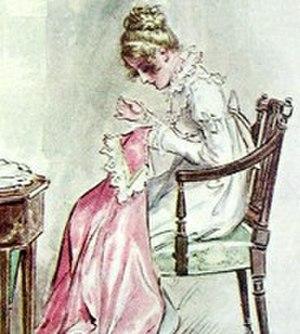
Portrait de Fanny en train de coudre, détail de l'illustration pour le chapitre 18 de Mansfield Park, de Jane Austen.
Fanny Price est un personnage créé par la femme de lettres britannique Jane Austen. Figure centrale du roman Mansfield Park, publié en 1814, elle est un personnage paradoxal qui ne présente que peu des traits de caractères qu'on attend en général d'une héroïne de roman et que possèdent, à divers degrés, les figures de femmes créées auparavant par Jane Austen : de l'esprit, de l'audace, de l'énergie. Au contraire, elle est frêle, timide, silencieuse, vulnérable, ce qui ne l'empêche pas de montrer, sous sa douceur et sa docilité, de la détermination et un constant refus des compromissions. Issue d'une famille pauvre et élevée par de riches parents qui lui font parfois inconsciemment sentir qu'ils l'ont accueillie par charité, elle se montre reconnaissante de toute marque d'affection à son égard. Persuadée de sa propre insignifiance, elle accepte sa situation subalterne sans se révolter, même si elle en souffre, et se contraint à l'humilité. Et elle triomphe finalement des épreuves sans vraiment agir et sans jamais faire de faux pas.